Amon Carter Museum of American Art

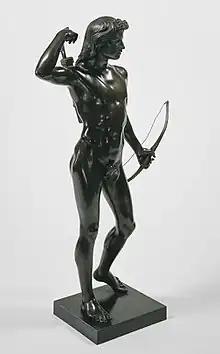
Henry Kirke Brown (1814–1886), "The Choosing of the Arrow", modeled 1848, cast 1849

Nineteenth-century figure paintings, portraits, and genre pictures (portrayals of everyday life) represent an important chapter in the history of American art development, and several examples of these types of paintings are found in the Carter collection. "Swimming" (1885) by Thomas Eakins (1844–1916) is one of the best-known realist figure paintings in the history of American art. A summation of Eakins' painting technique and belief system, "Swimming" was acquired for the Carter collection in 1990. "Crossing the Pasture" (1871–72) by Winslow Homer (acquired 1976) combines the artist's skills as a figure painter with his gift for storytelling to create a charming image of rural New York life.